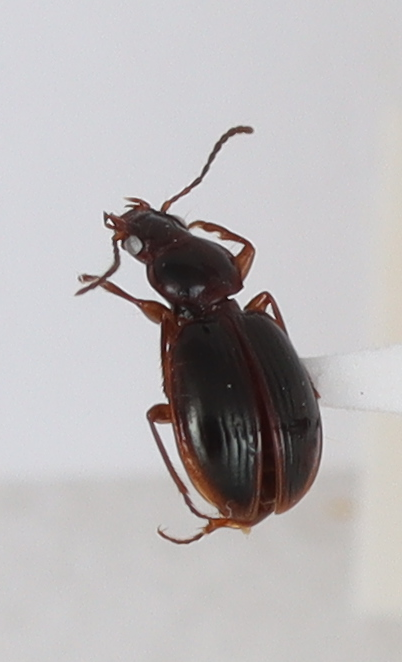
Scientific name: Mecyclothorax konanus
Plot: 14
Trap: E
Collected: 20190522